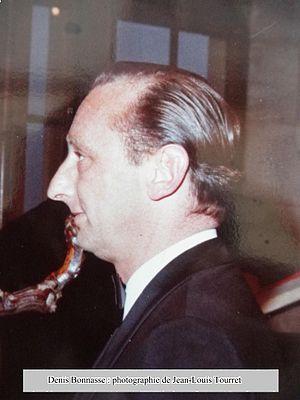
La famille Bonnasse est une famille de banquiers qui fondent et exploitent successivement quatre établissements bancaires privés, essentiellement marseillais, entre 1825 et 1983.